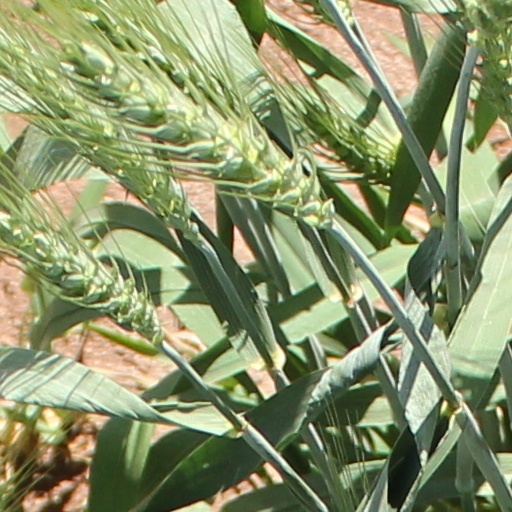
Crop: wheat